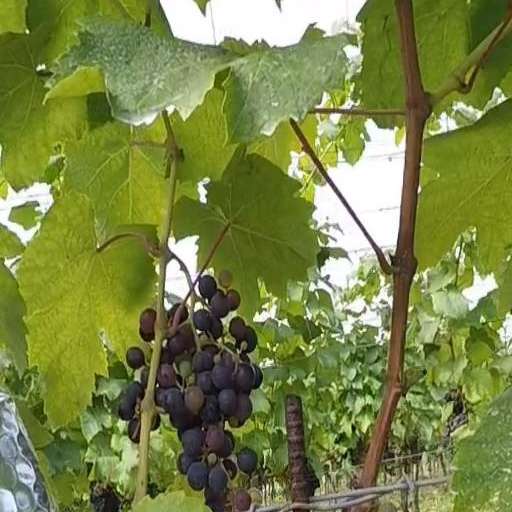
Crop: grape